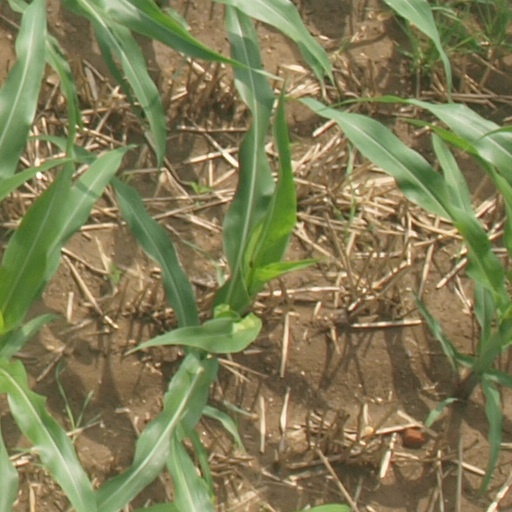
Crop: maize; corn